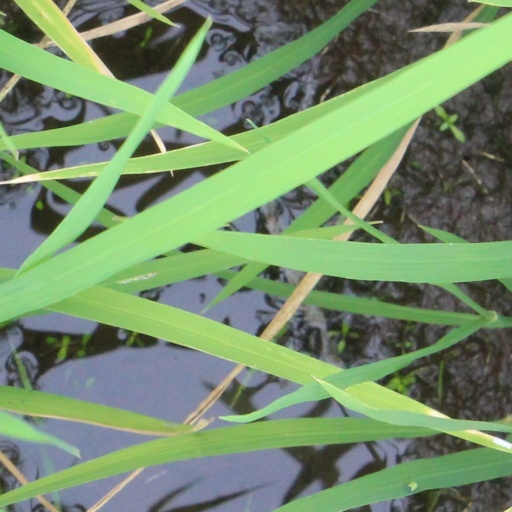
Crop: rice